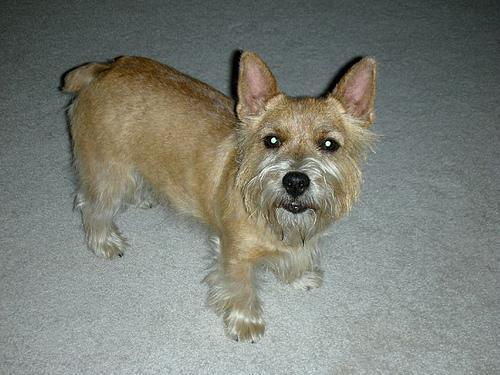
Norwich_terrier